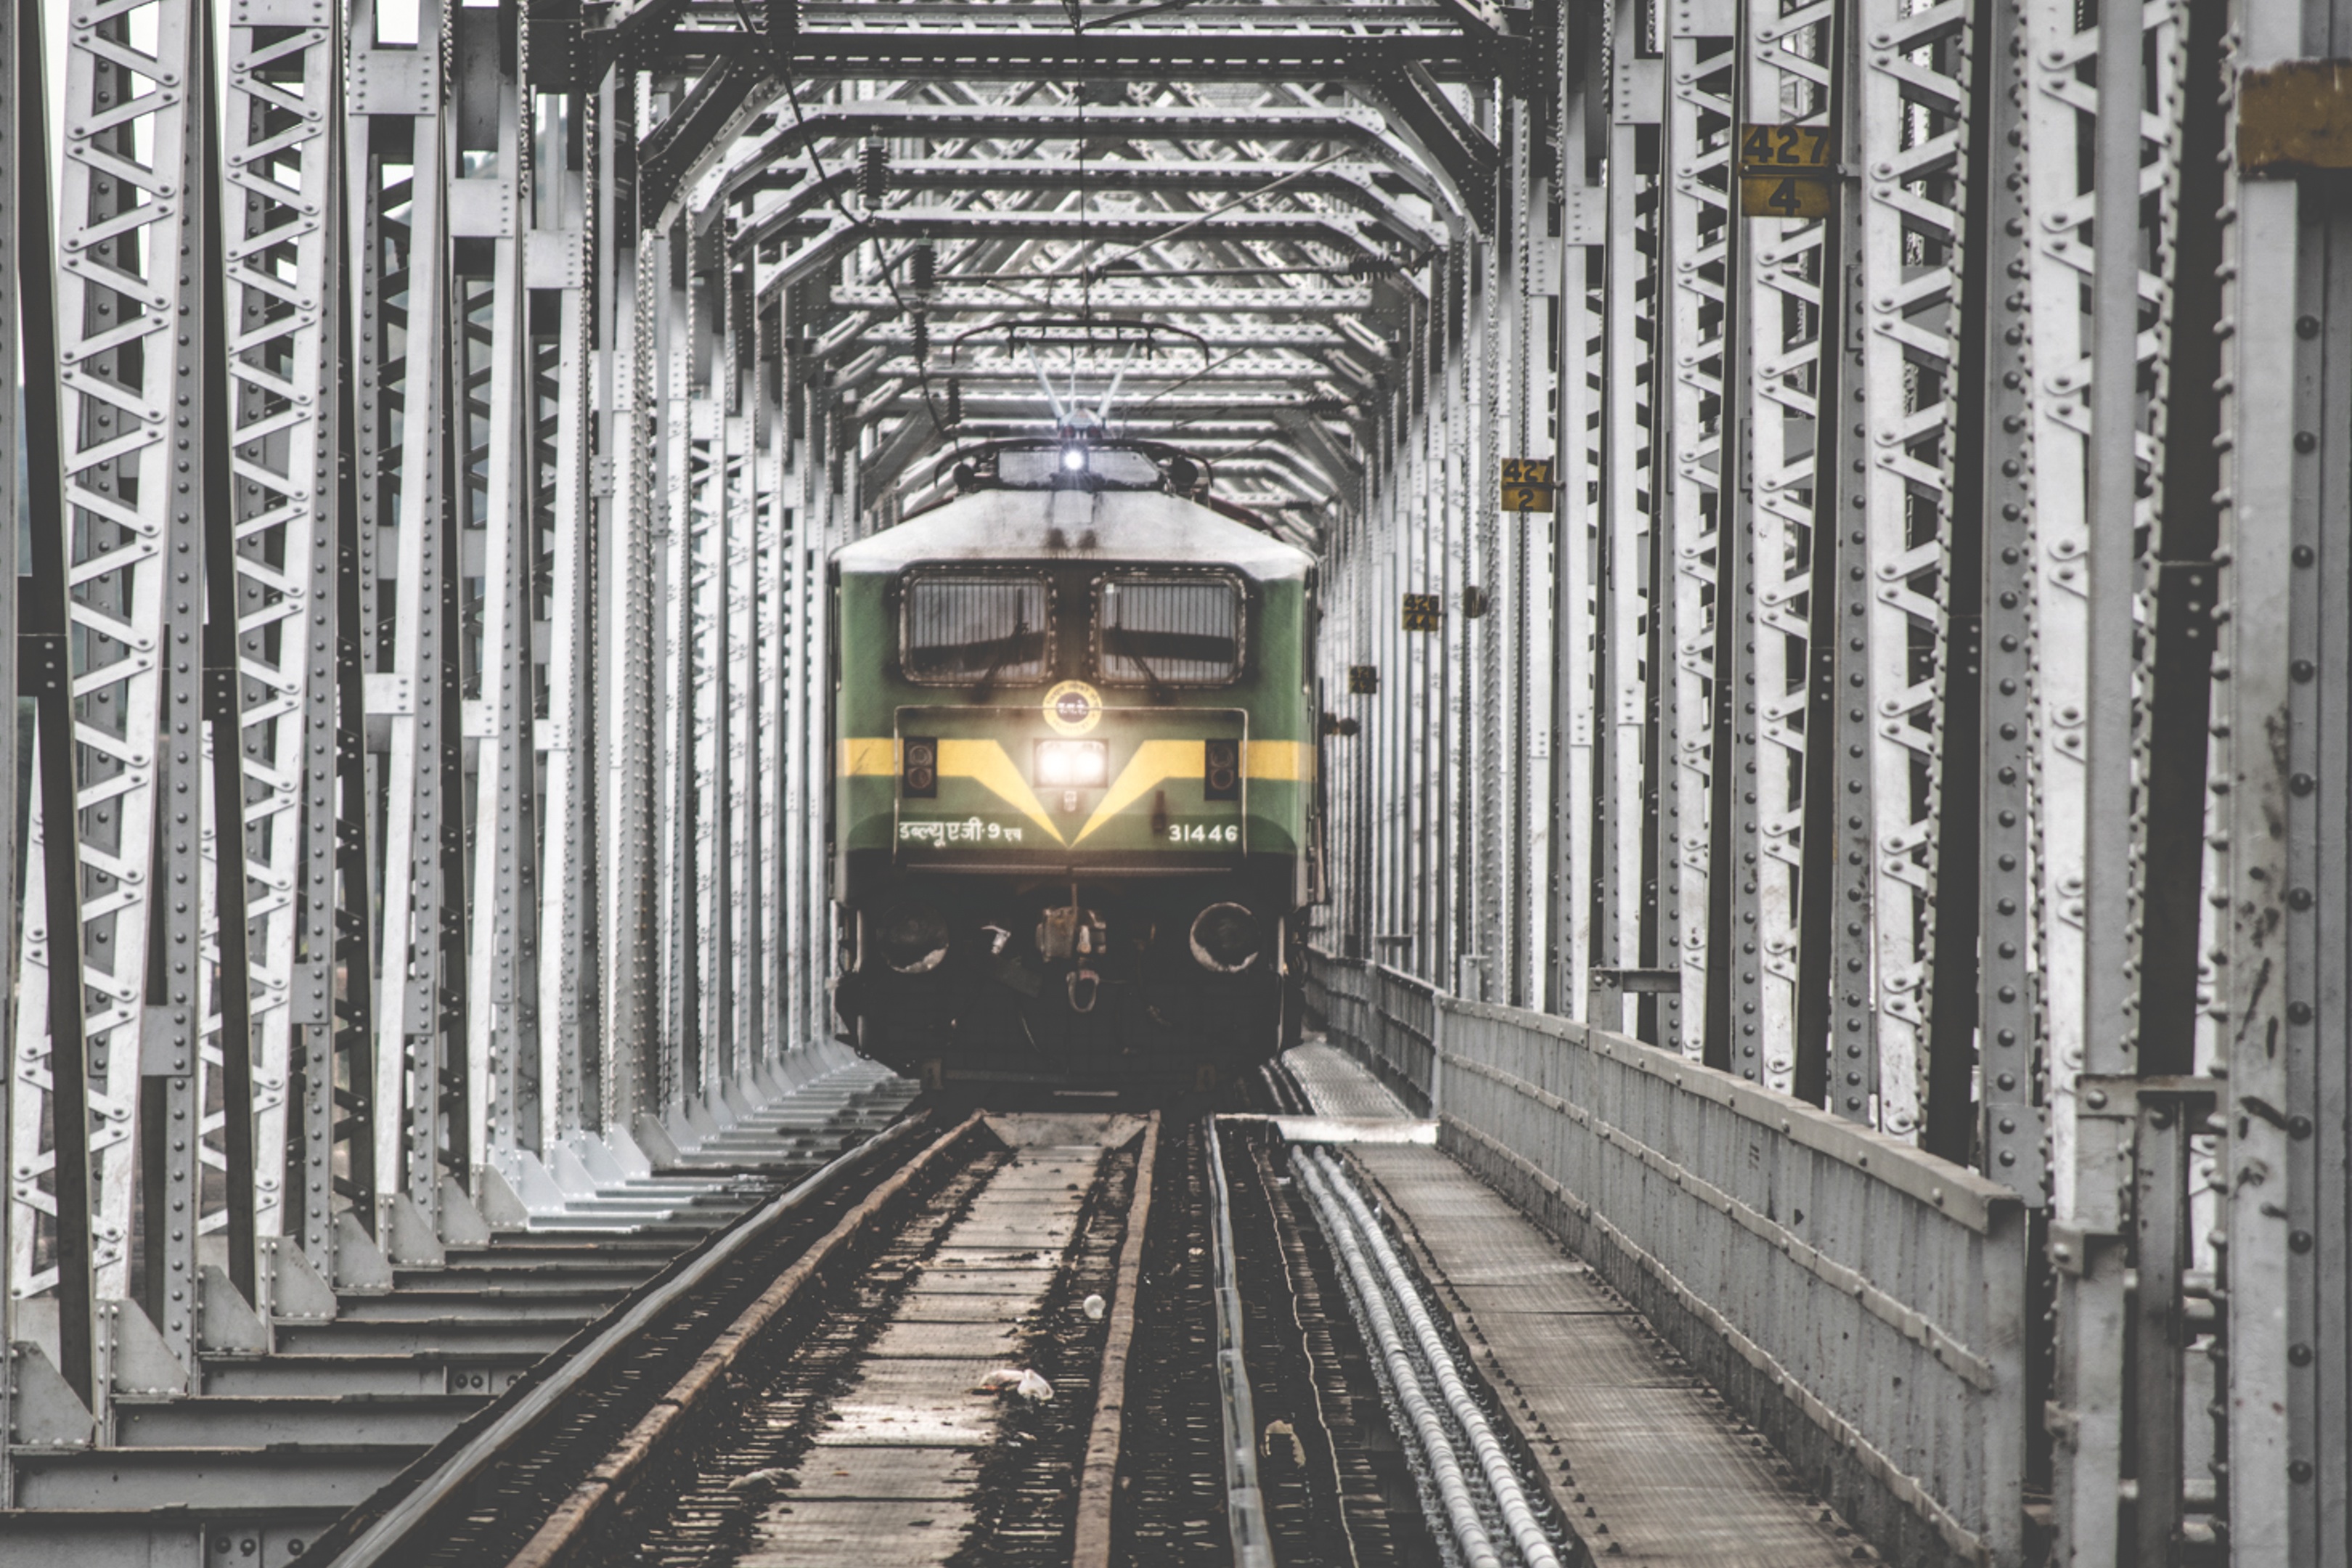
track, bridge, train track, rail, train, tunnel, transport, vehicle, public transport, metro station, symmetry, rolling stock, metropolitan area, rapid transit